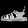
Label: Sandal